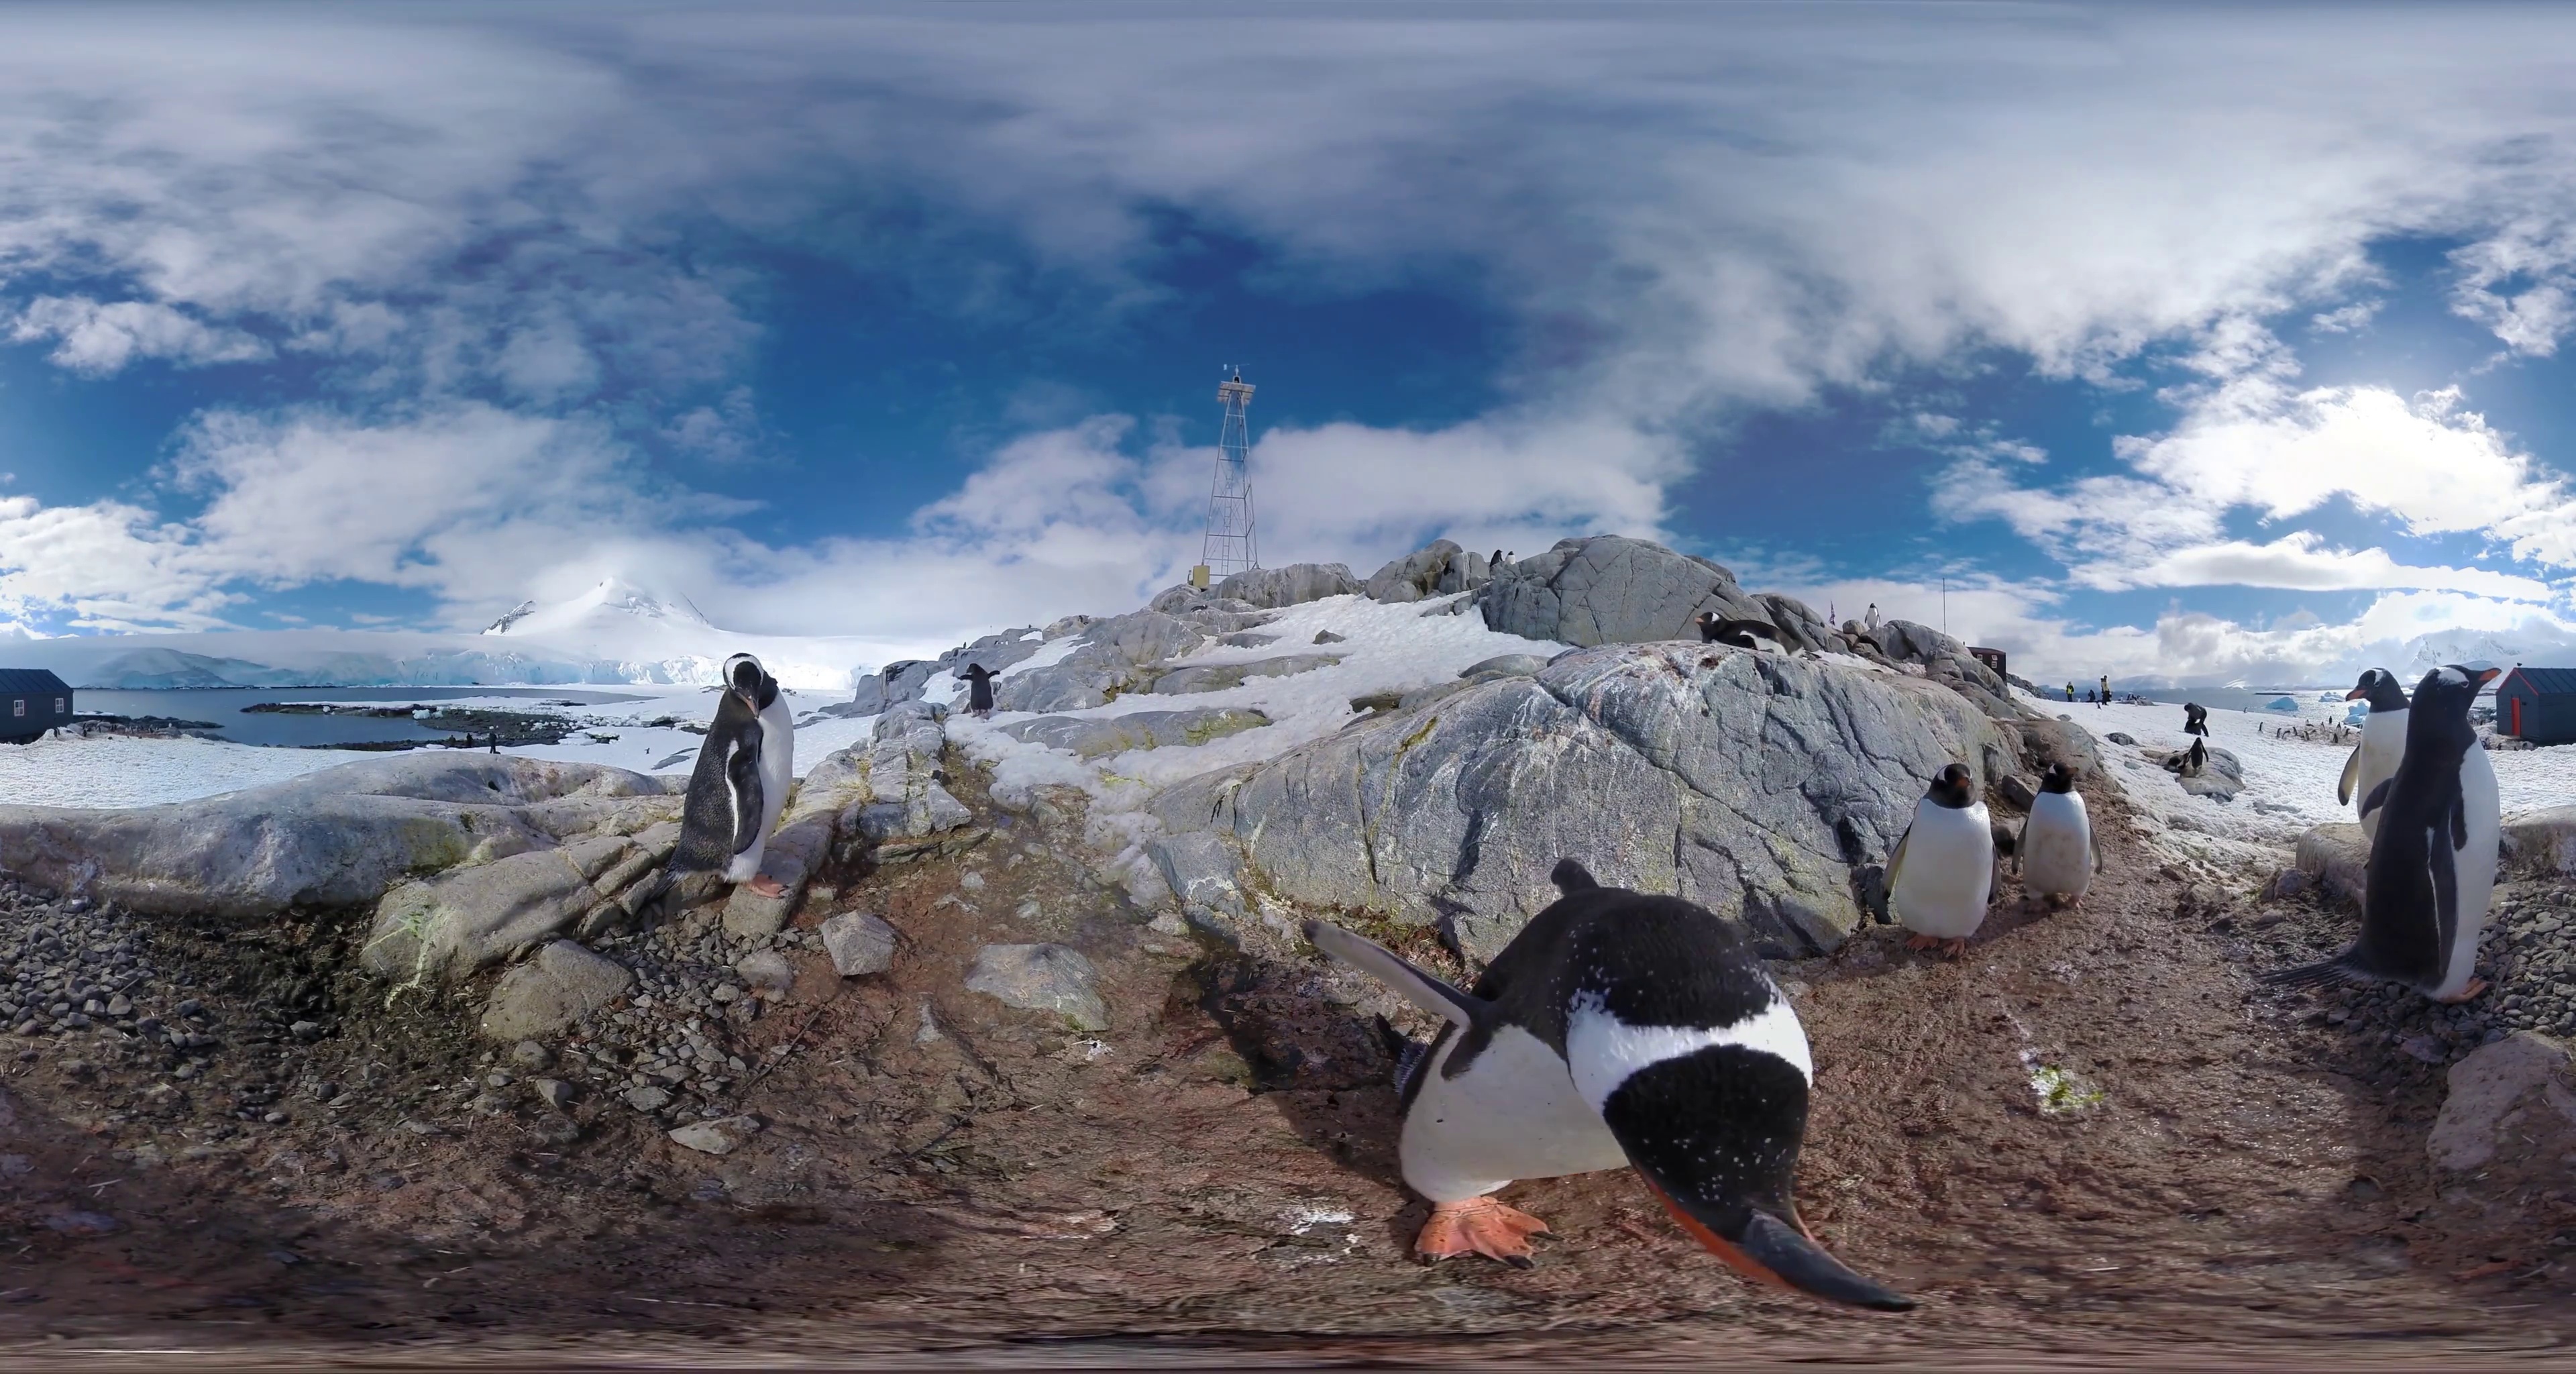
Referred object: The initial view showing a penguin spreading its wings below

Referred object: the penguin with orange beak

Referred object: the penguin opposite the large penguin in the foreground